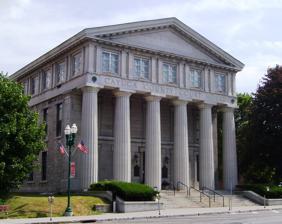
Building: Cayuga County Courthouse and Clerk's Office
Country: United States of America
Year built: 1836
United States historic place Cayuga County Courthouse and Clerk's Office U.S. National Register of Historic Places (2012) Show map of New York Show map of the United States Interactive map showing the location for Cayuga County Courthouse & Clerk’s Office Location 152-154 Genesee St. Auburn, New York Coordinates 42°55′47″N 76°34′9″W / 42.92972°N 76.56917°W / 42.92972; -76.56917 Area less than one acre Built 1835-36 (original courthouse) 1882 (clerk's office) 1922-24 (rebuilt courthouse) Architect John I. Hagaman (orig. courthouse) Green and Wicks (clerk's office) Carl Tallman & Samuel Tillger (rebuilt courthouse) Architectural style Greek Revival orig. courthouse) Italianate (clerk's office) Classical Revival (rebuilt courthouse) NRHP reference No. 91000721 Added to NRHP June 21, 1991 Cayuga County Courthouse and Clerk's Office is a historic courthouse complex located at 152 Genesee Street in Auburn , New York . It consists of a two building government complex. The courthouse was built in 1835–1836 to a design by John I. Hagaman in the Greek Revival style , employing a massive Greek Doric order . It was rebuilt and expanded in 1922–1924 after a fire destroyed everything but the front and side walls of the original building. The rebuilt courthouse, designed by Carl Tallman and Samuel Hillger, is a 2 + 1 ⁄ 2 -story, Neoclassical temple-fronted stone building incorporating Hagaman's monumental portico .   Attached to it is the 1882 County Clerk's Office building, designed by Green and Wicks in the Late Victorian Italianate style . The complex was listed on the National Register of Historic Places in 1991. See also National Register of Historic Places listings in Cayuga County, New York References Notes